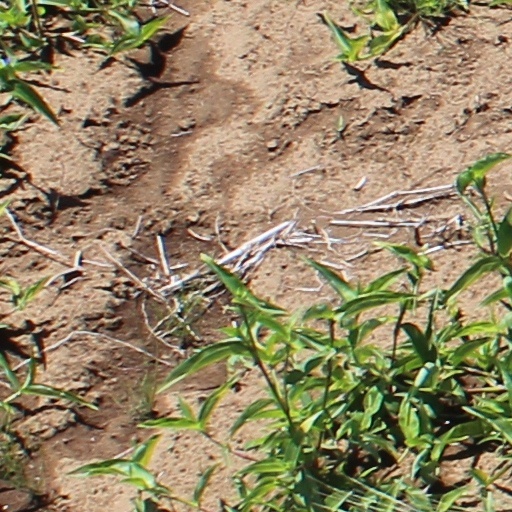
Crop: wheat